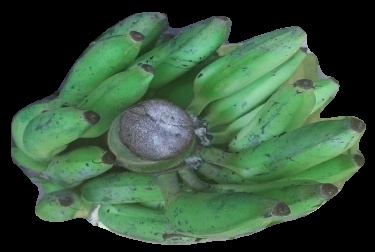
Variety: elakki-bale
Grade: grade2